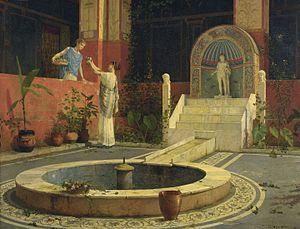
Pompéi dans les aquarelles de Luigi Bazzani est un moyen de connaître la ville détruite par le Vésuve, reproduite dans les œuvres de Luigi Bazzani.